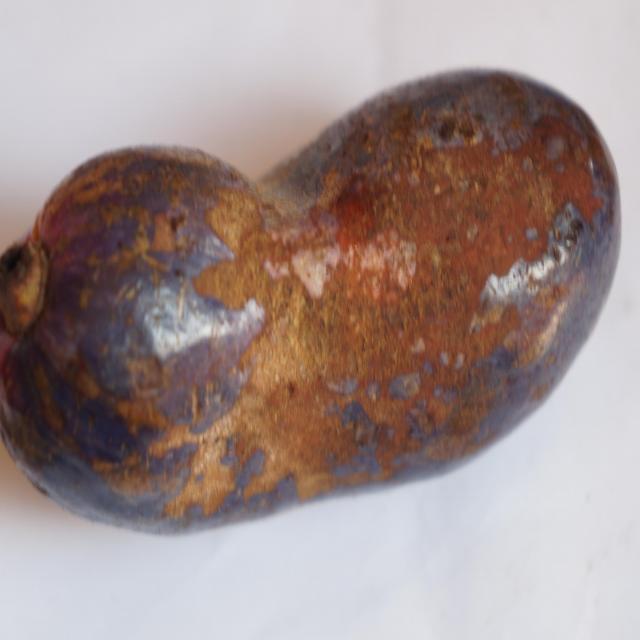
Plum grade: spotted